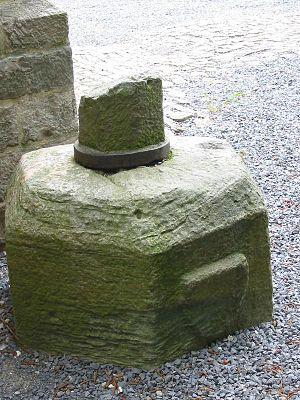
Féchain est une commune française située dans le département du Nord en région Hauts-de-France.